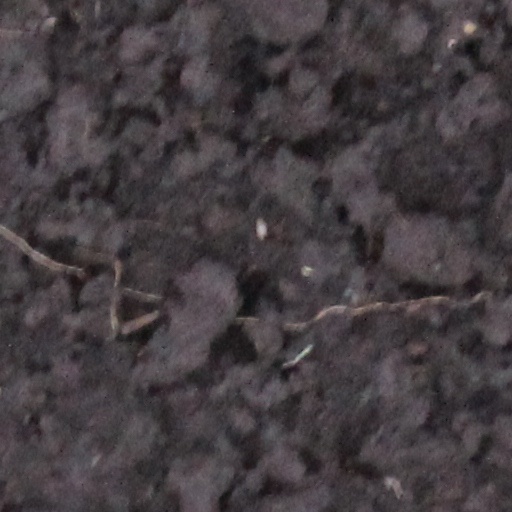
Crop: wheat